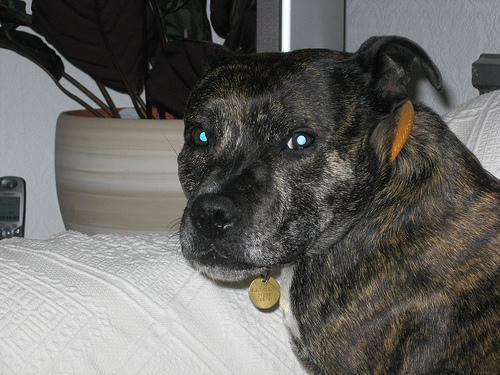
Staffordshire_bullterrier